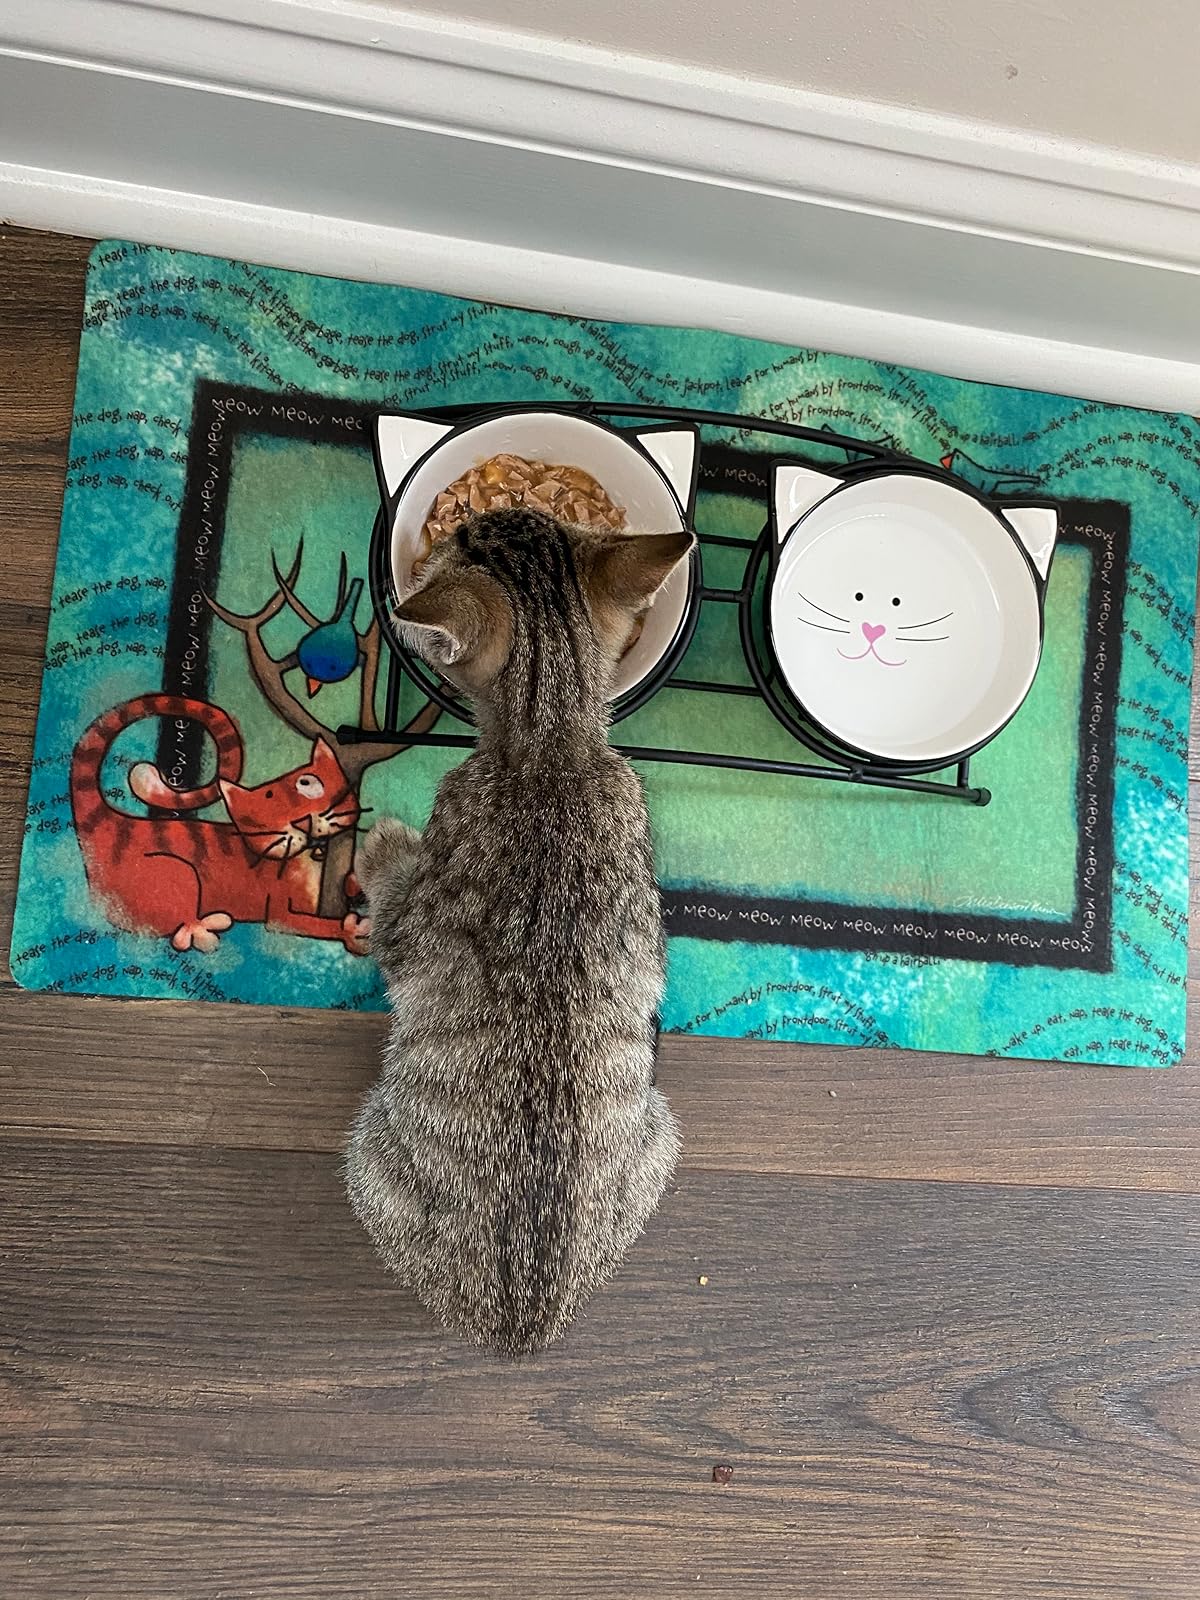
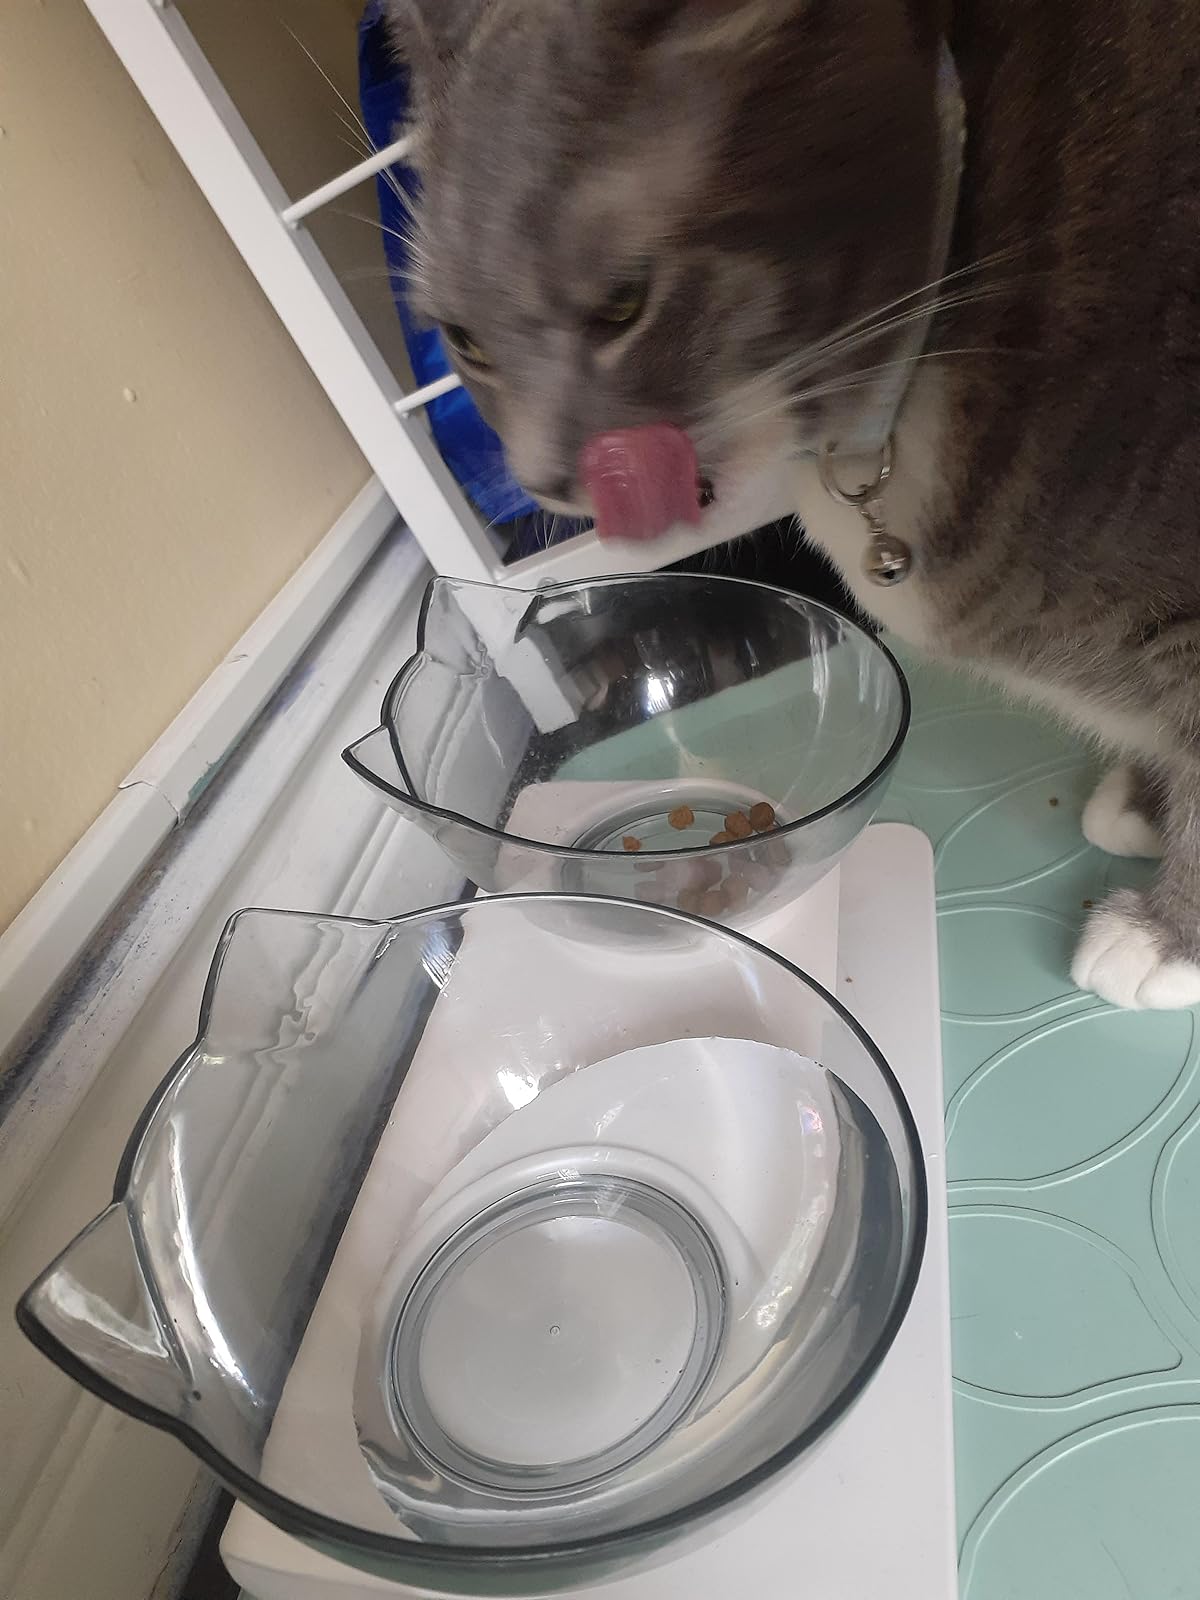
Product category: items_bowl
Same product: no